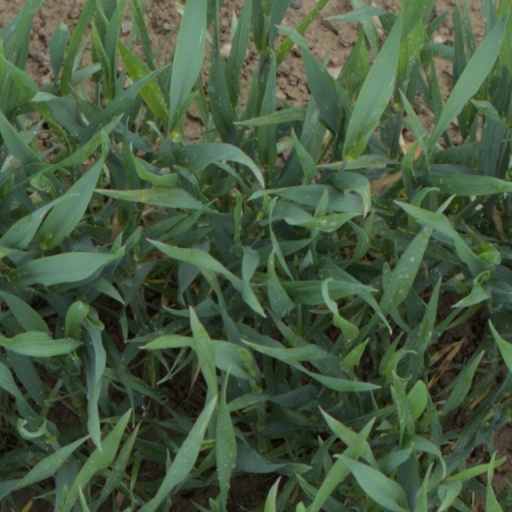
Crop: wheat